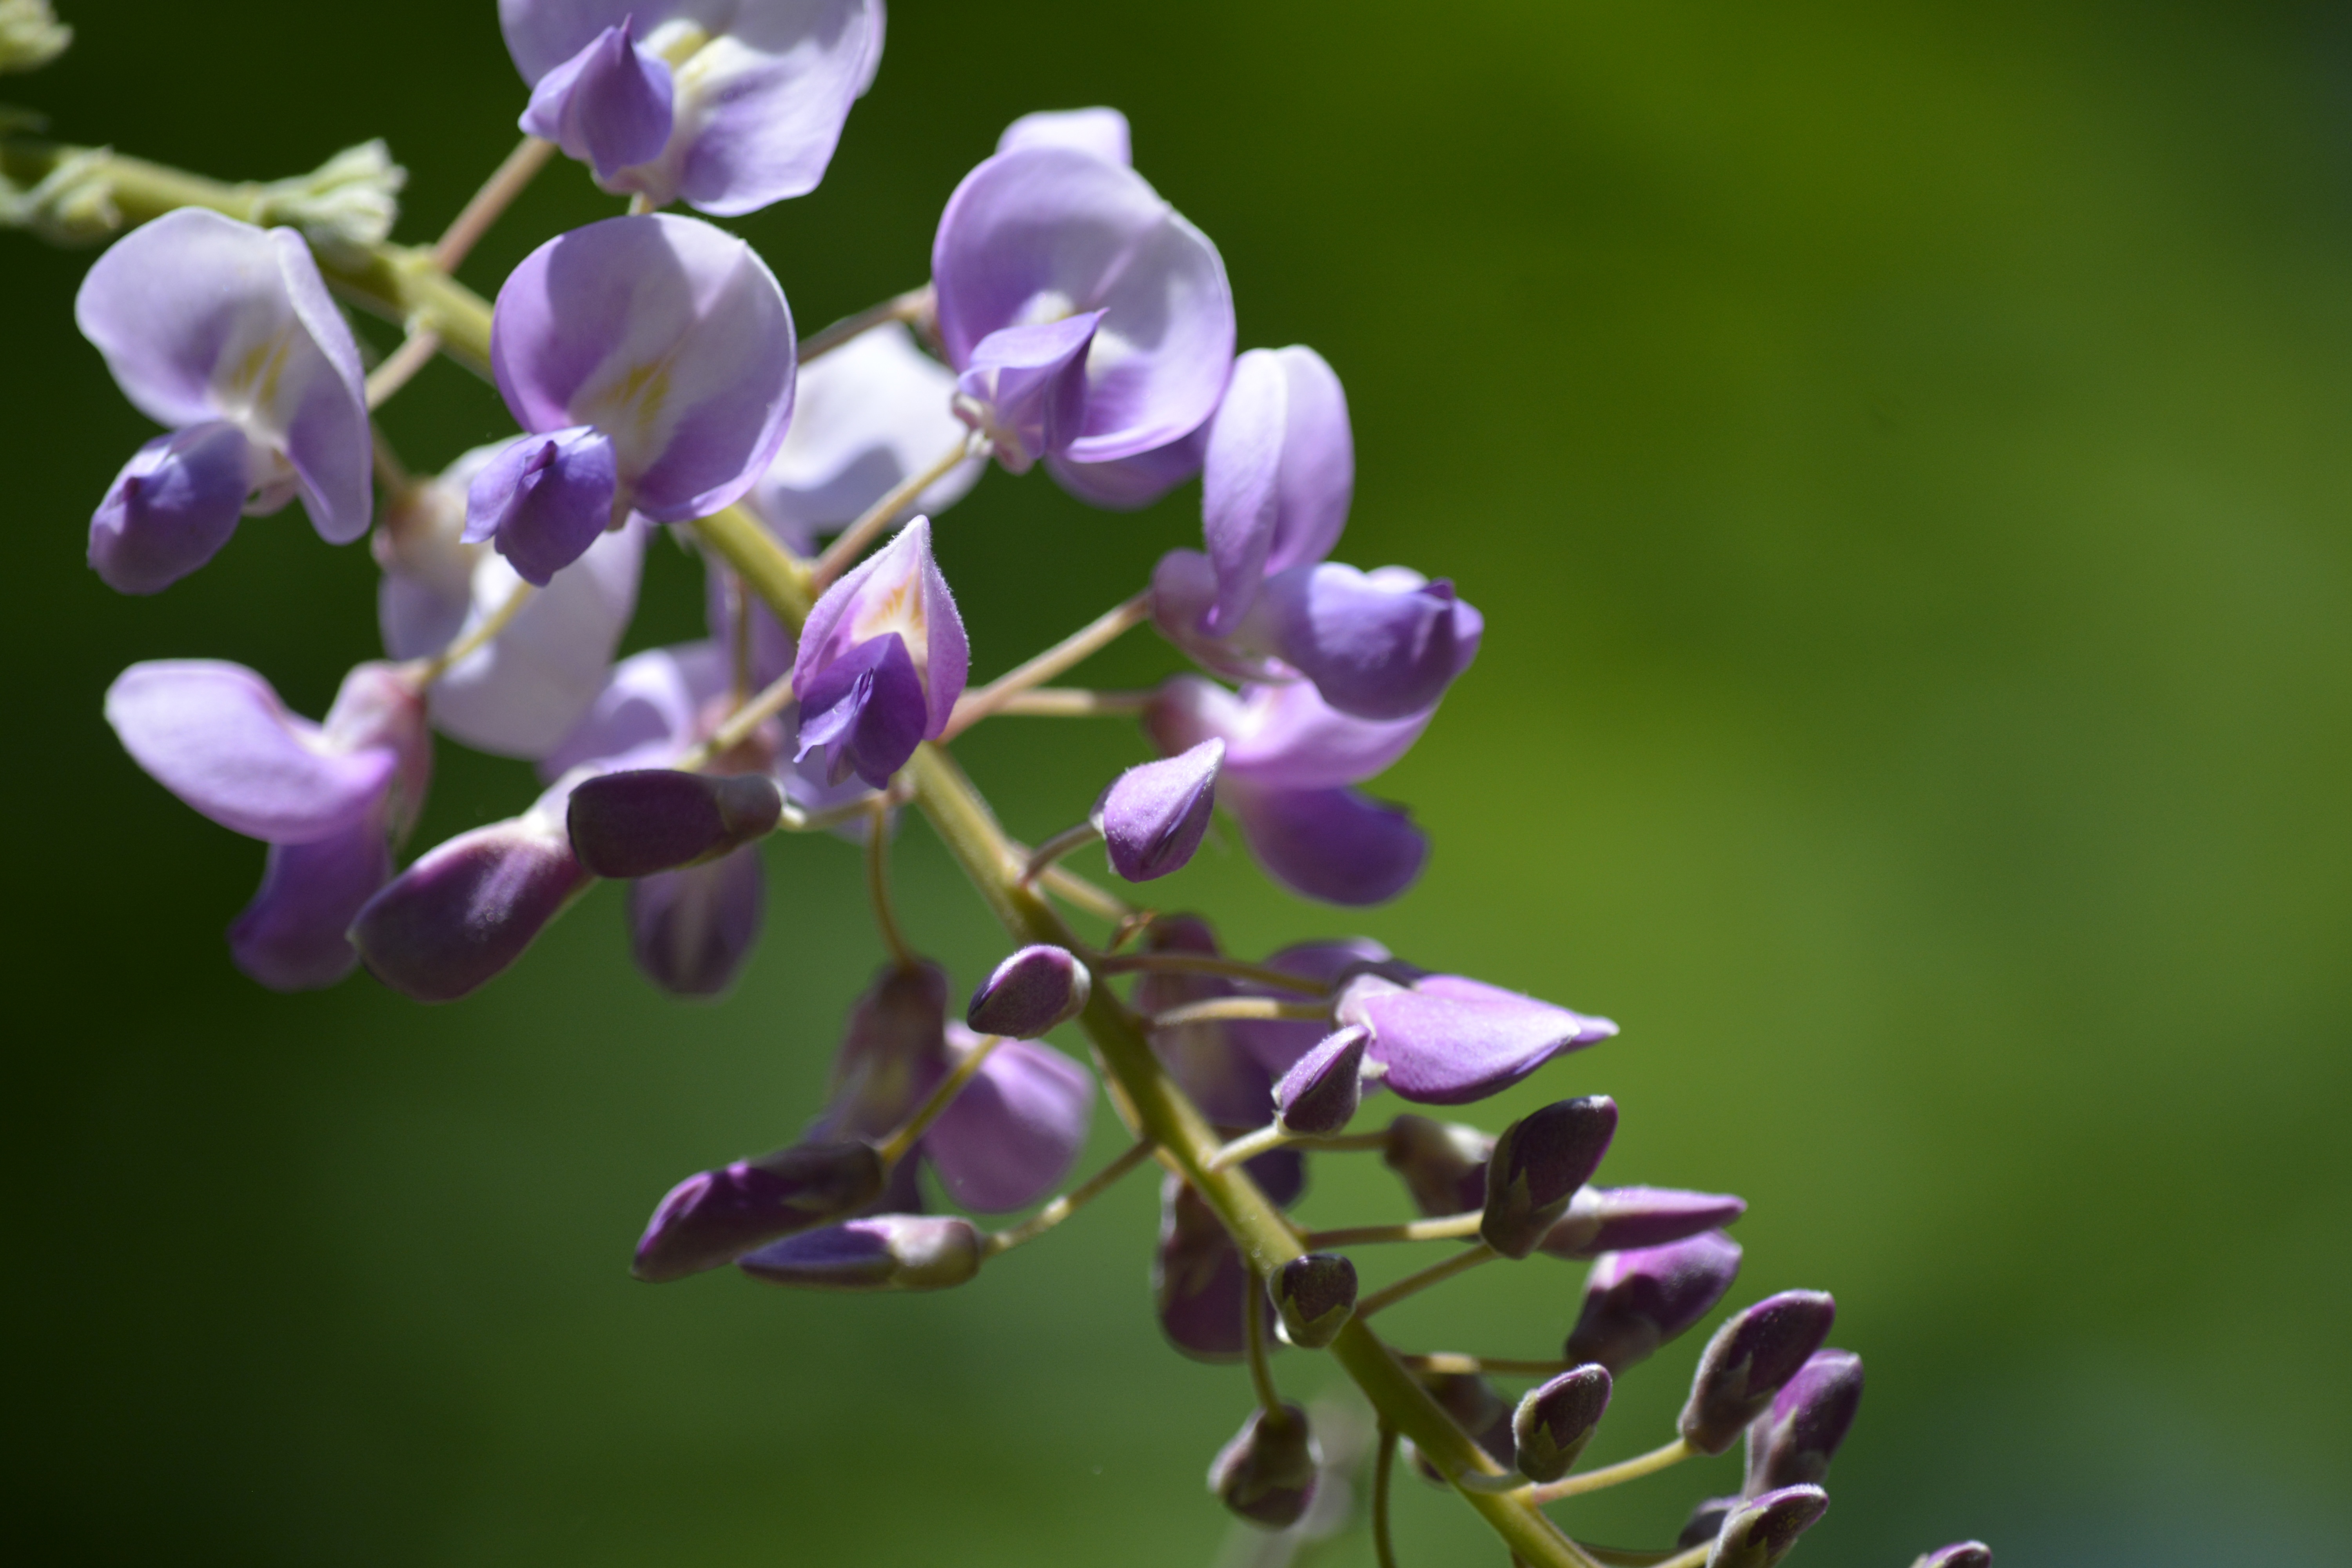
blossom, plant, vine, flower, purple, petal, herb, botany, garden, flora, lavender, wildflower, gardening, wisteria, macro photography, flowering plant, land plant, english lavender